Elbit Systems

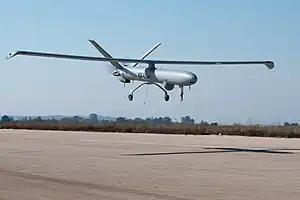
Elbit Hermes 450 unmanned aerial vehicle

Elbit Systems Ltd. is an Israel-based international military technology company and defense contractor. Founded in 1966 by Elron, Elbit Systems is the primary provider of the Israeli military's land-based equipment and unmanned aerial vehicles. It is an important company within the defense industry of Israel.